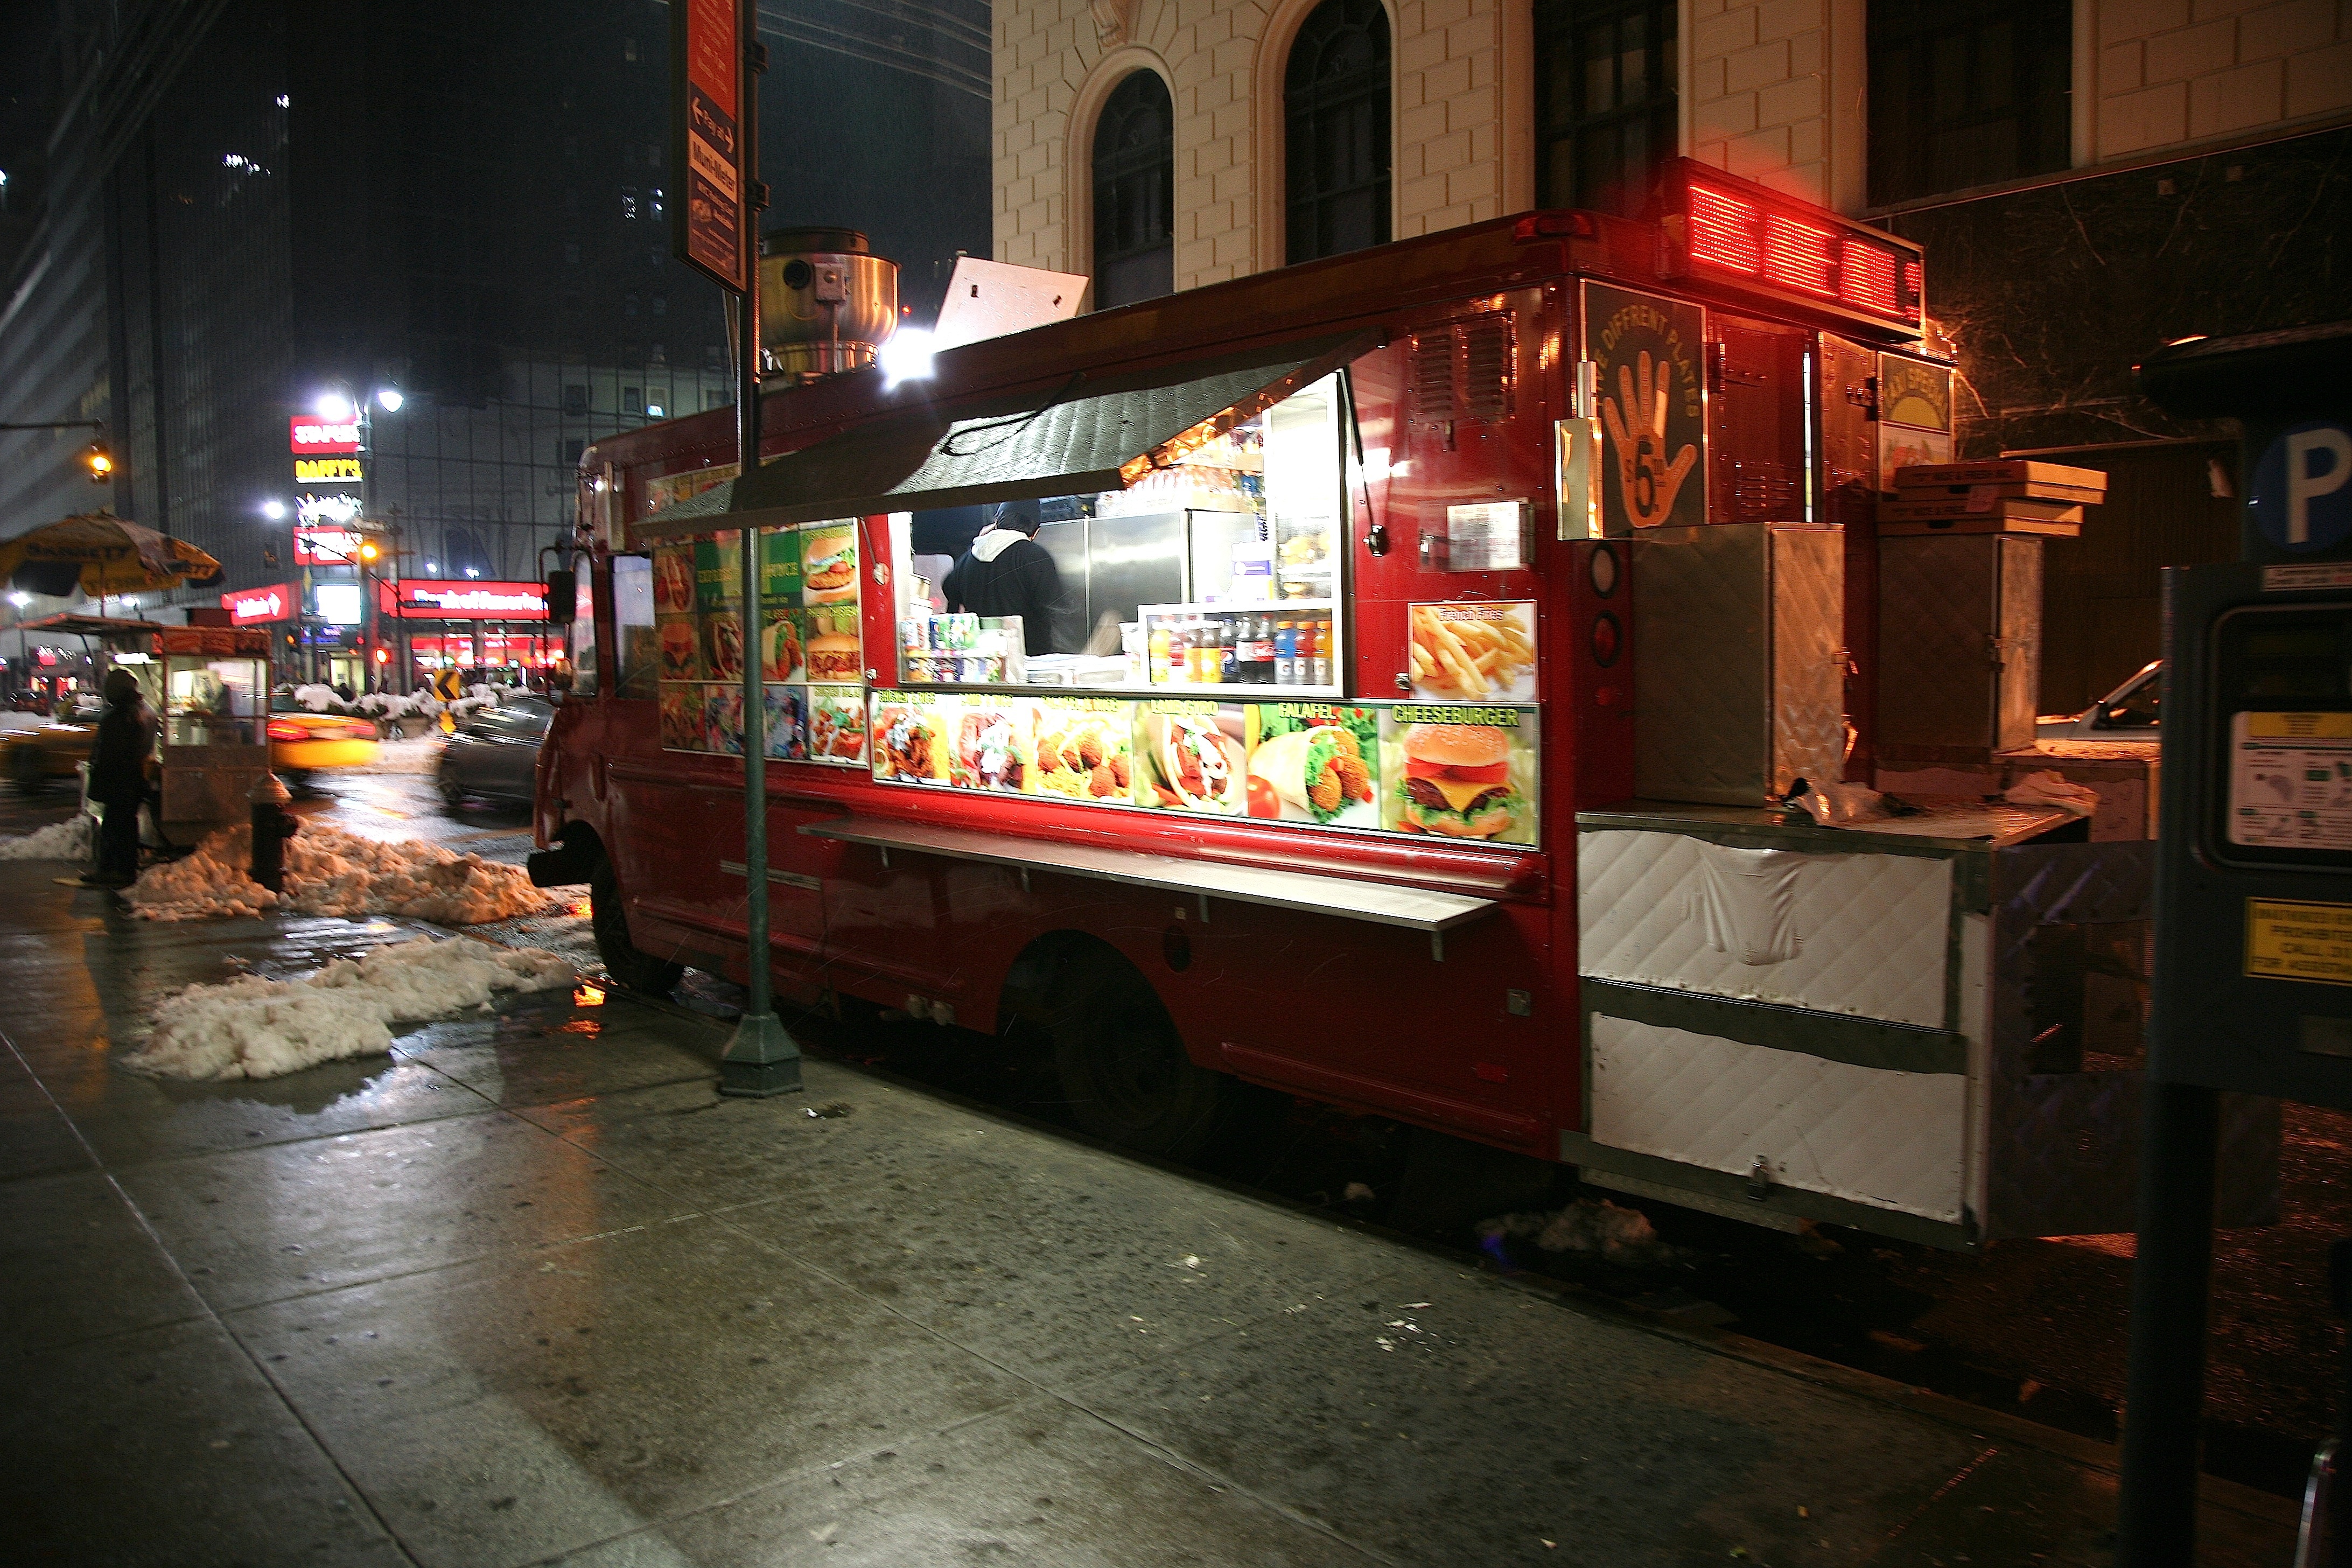
street, night, restaurant, transport, vehicle, public transport, urban area